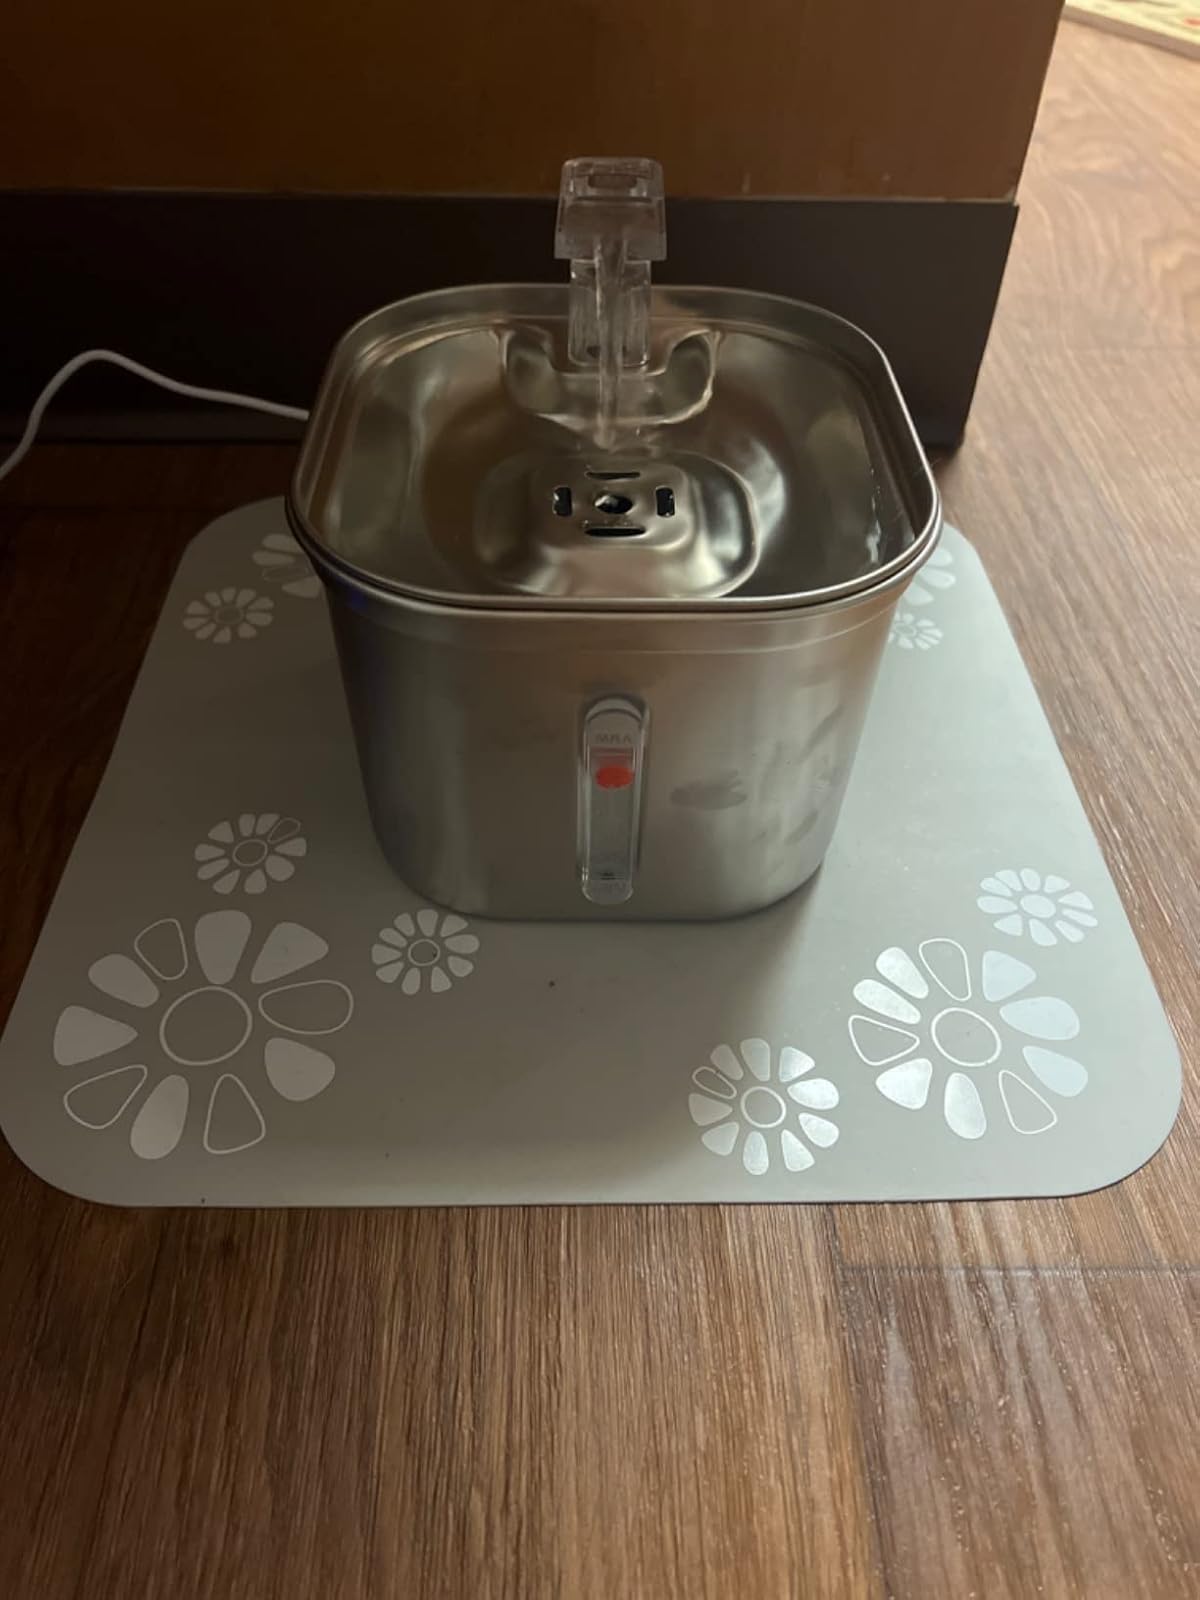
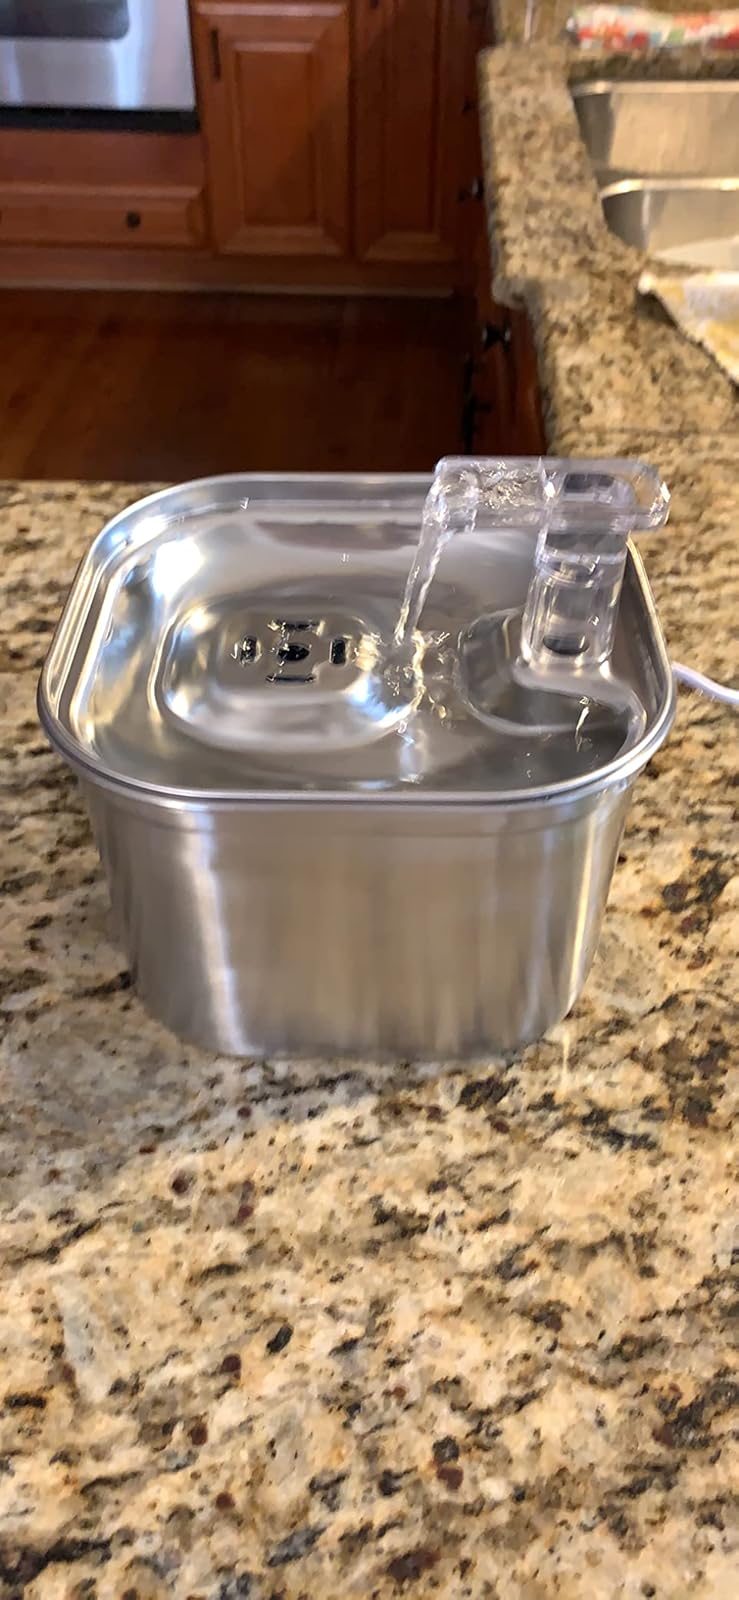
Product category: items_bowl
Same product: yes